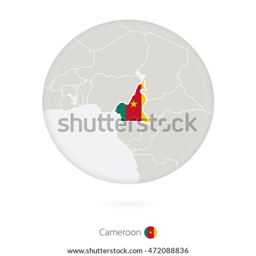
map and national flag in a circle .